Quanta Computer

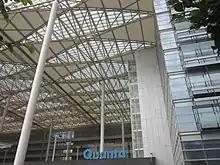
Quanta Computer Building Gate in Hwa Ya Technology Park

Quanta Computer Incorporated is a Taiwan-based contracted manufacturer of electronic hardware.